Paheli (2005 film)

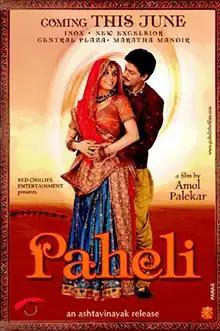
Theatrical release poster

Paheli (translation: "Riddle") is a 2005 Indian Hindi-language fantasy film directed by Amol Palekar and produced by Gauri Khan. The film tells the story of a wife (Rani Mukerji) whose husband (Shah Rukh Khan) goes on a business trip and is visited by a ghost, disguised as her husband, who is in love with her and takes her husband's place. The supporting cast includes Anupam Kher, Amitabh Bachchan, Juhi Chawla and Suniel Shetty. Based on the Rajasthani short story "Duvidha" by Vijayadan Detha, it is a remake of the 1973 Hindi film "Duvidha" by Mani Kaul.